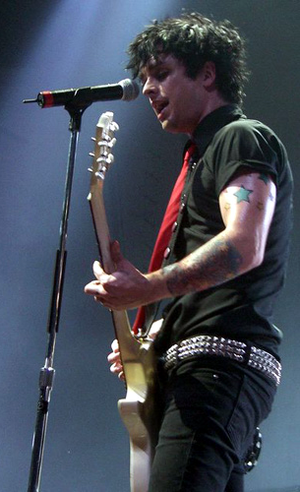
Green Day / Karriere
Billie Joe Armstrong i Cardiff på American Idiot World Tour.
Green Day er et amerikansk punk rock band, som blev dannet i 1986 af guitarist og forsanger Billie Joe Armstrong og bassist og sanger Mike Dirnt. I det meste af bandets karriere har det også bestået af trommeslager og sanger Tré Cool. I 2012 blev guitarist Jason White fuldgyldigt medlem, efter at have været turnémedlem ved bandet i over 10 år. Før Tré Cool blev trommeslager var John Kiffmeyer en del af gruppen.